John of Damascus

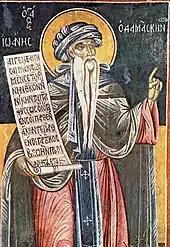
Icon by Michael Anagnostou Chomatzas (1734)

John was raised in Damascus, and Arab Christian folklore holds that during his adolescence, John associated with the future Umayyad caliph Yazid I and the Taghlibi Christian court poet al-Akhtal.